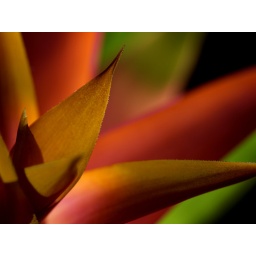
Bromeliad macro in red tones with green background accents.